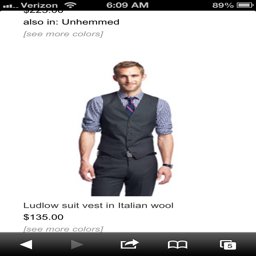
for person with a lighter gray shirt and yellow tie